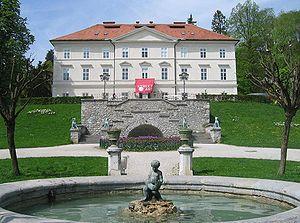
Le parc Tivoli est le principal parc public de la capitale de la Slovénie, Ljubljana. Il est situé dans le district central, entre les districts de Šiška et Rožnik.